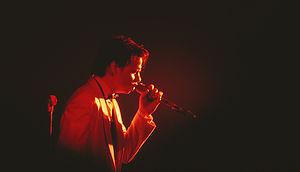
Le jazz punk est un sous-genre du punk rock, dans lequel sont fusionnés des éléments de jazz. Des groupes comme The Plot To Blow Up The Eiffel Tower, Nomeansno, Television, The Minutemen ou les Bérurier Noir sont les premiers groupes punk à avoir utilisé des éléments de jazz.
La no wave est un courant artistique, en particulier musical, apparu en 1977 dans le quartier du Lower East Side, cœur de la scène downtown new-yorkaise. Malgré son caractère éphémère, ses valeurs se perpétuent au cours des décennies suivantes, notamment à travers certains aspects de la culture punk. Son nom, littéralement « pas de vague », est une raillerie du terme « new wave », très utilisé par les critiques et médias de l'époque.
Lydia Lunch [ˈlɪdiə lʌnt͡ʃ ], née Lydia Anne Koch le 2 juin 1959 à Rochester est une chanteuse, poétesse, écrivaine, et actrice américaine. Sa carrière musicale débute au sein du groupe Teenage Jesus and the Jerks sur l’album anthologique de Brian Eno paru en 1977 : No New York, considéré comme l'acte fondateur du mouvement no wave. Égérie du mouvement Underground et no wave new-yorkais, auteure de plus de trente albums, elle a également enregistré avec Sonic Youth et Nick Cave, a publié en collaboration avec Exene Cervenka l’album Rude Hieroglyphics et collabore avec Rowland S. Howard. Actrice du cinéma underground, elle a participé à de nombreux films. Artiste de la mouvance underground, Lydia mène une carrière faite de nombreuses collaborations. Elle réside actuellement à Brooklyn après 10 années passées à Barcelone.
James Chance, connu également sous le nom de James White, est un musicien saxophoniste américain considéré comme une des figures clés du mouvement no wave.